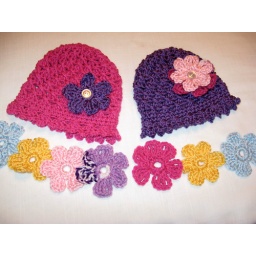
Fuchsia and dark purple hats crocheted in acrylic yarn.5 interchangeable crocheted flowers.Attached with plastic button.Mix and matchSize small to medium